Prison tattooing

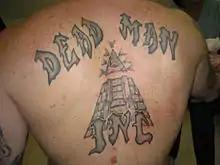
Tattoos on the back of a Dead Man Incorporated gang member

Prison tattooing is the practice of creating and displaying tattoos in a prison environment. Present-day American and Russian prisoners may convey gang membership, code, or hidden meanings for origin or criminal deeds. Lack of proper equipment and sterile environments lead to health risks such as infection or disease (hepatitis C, HIV) from contaminated needles.